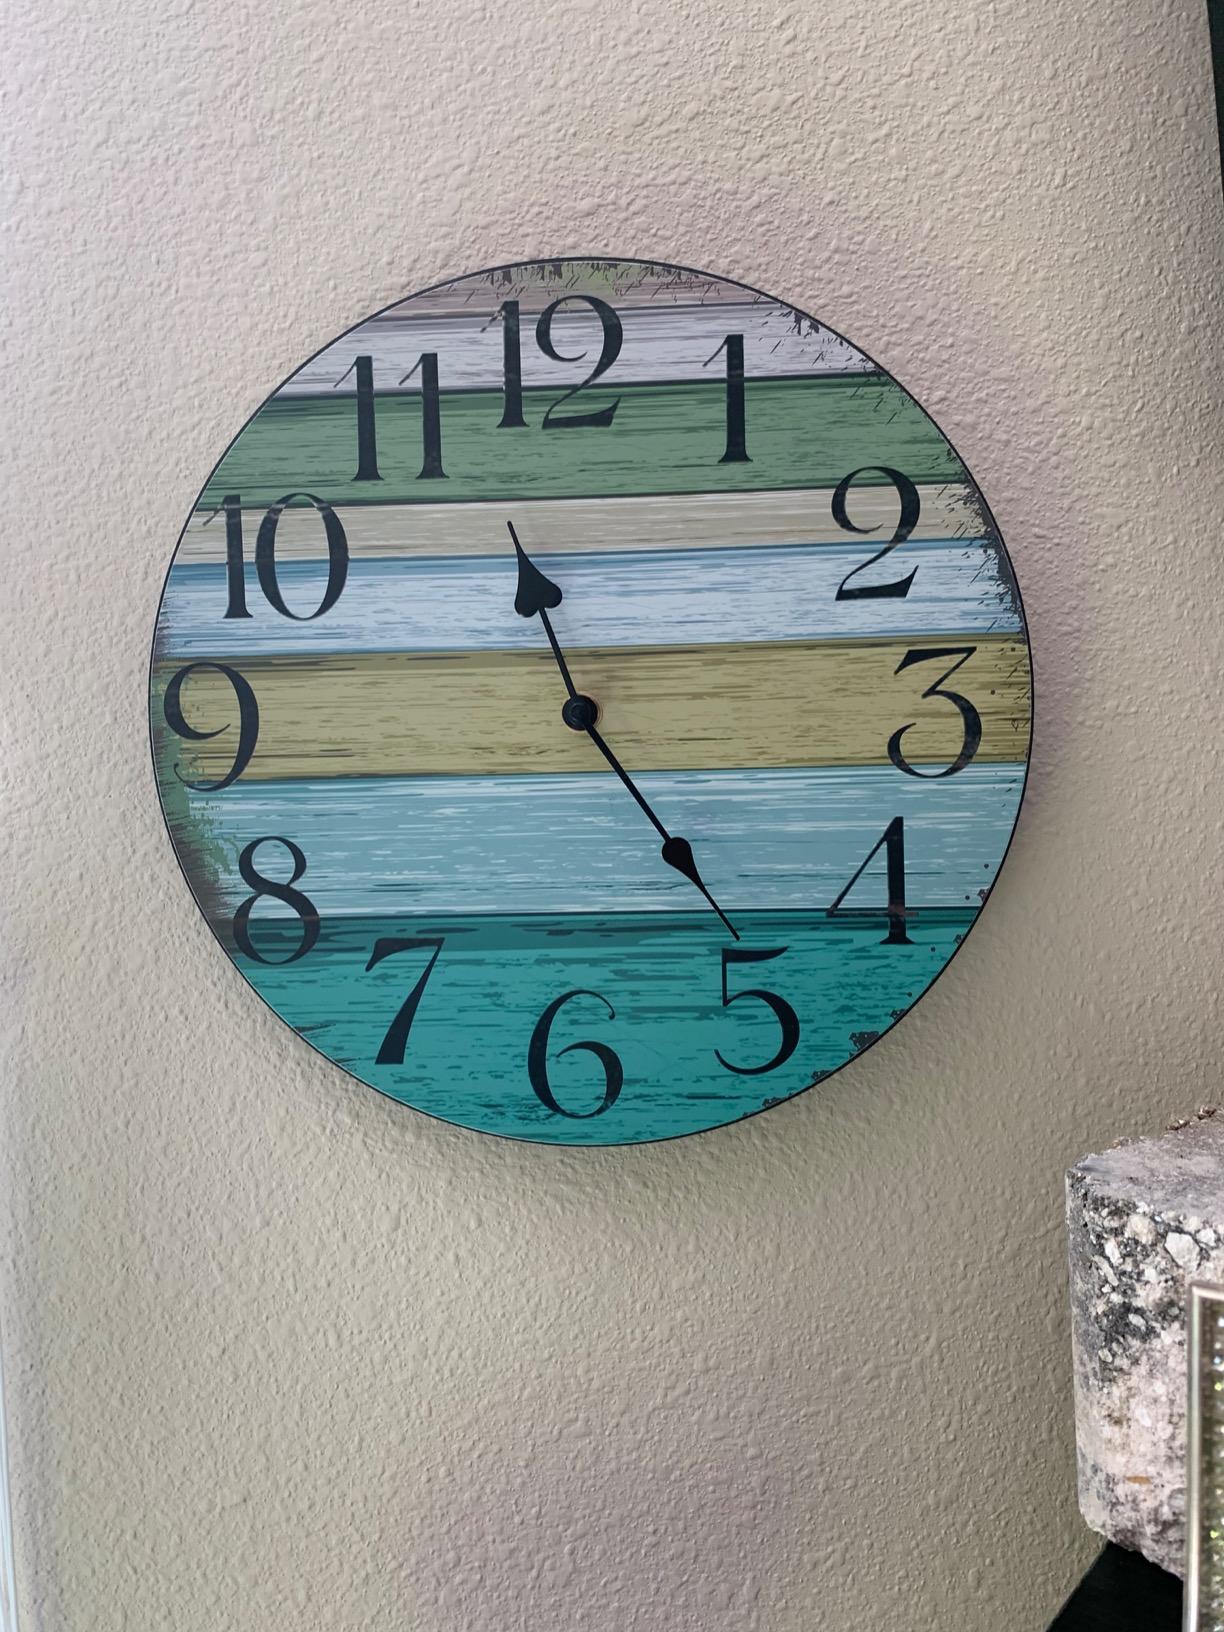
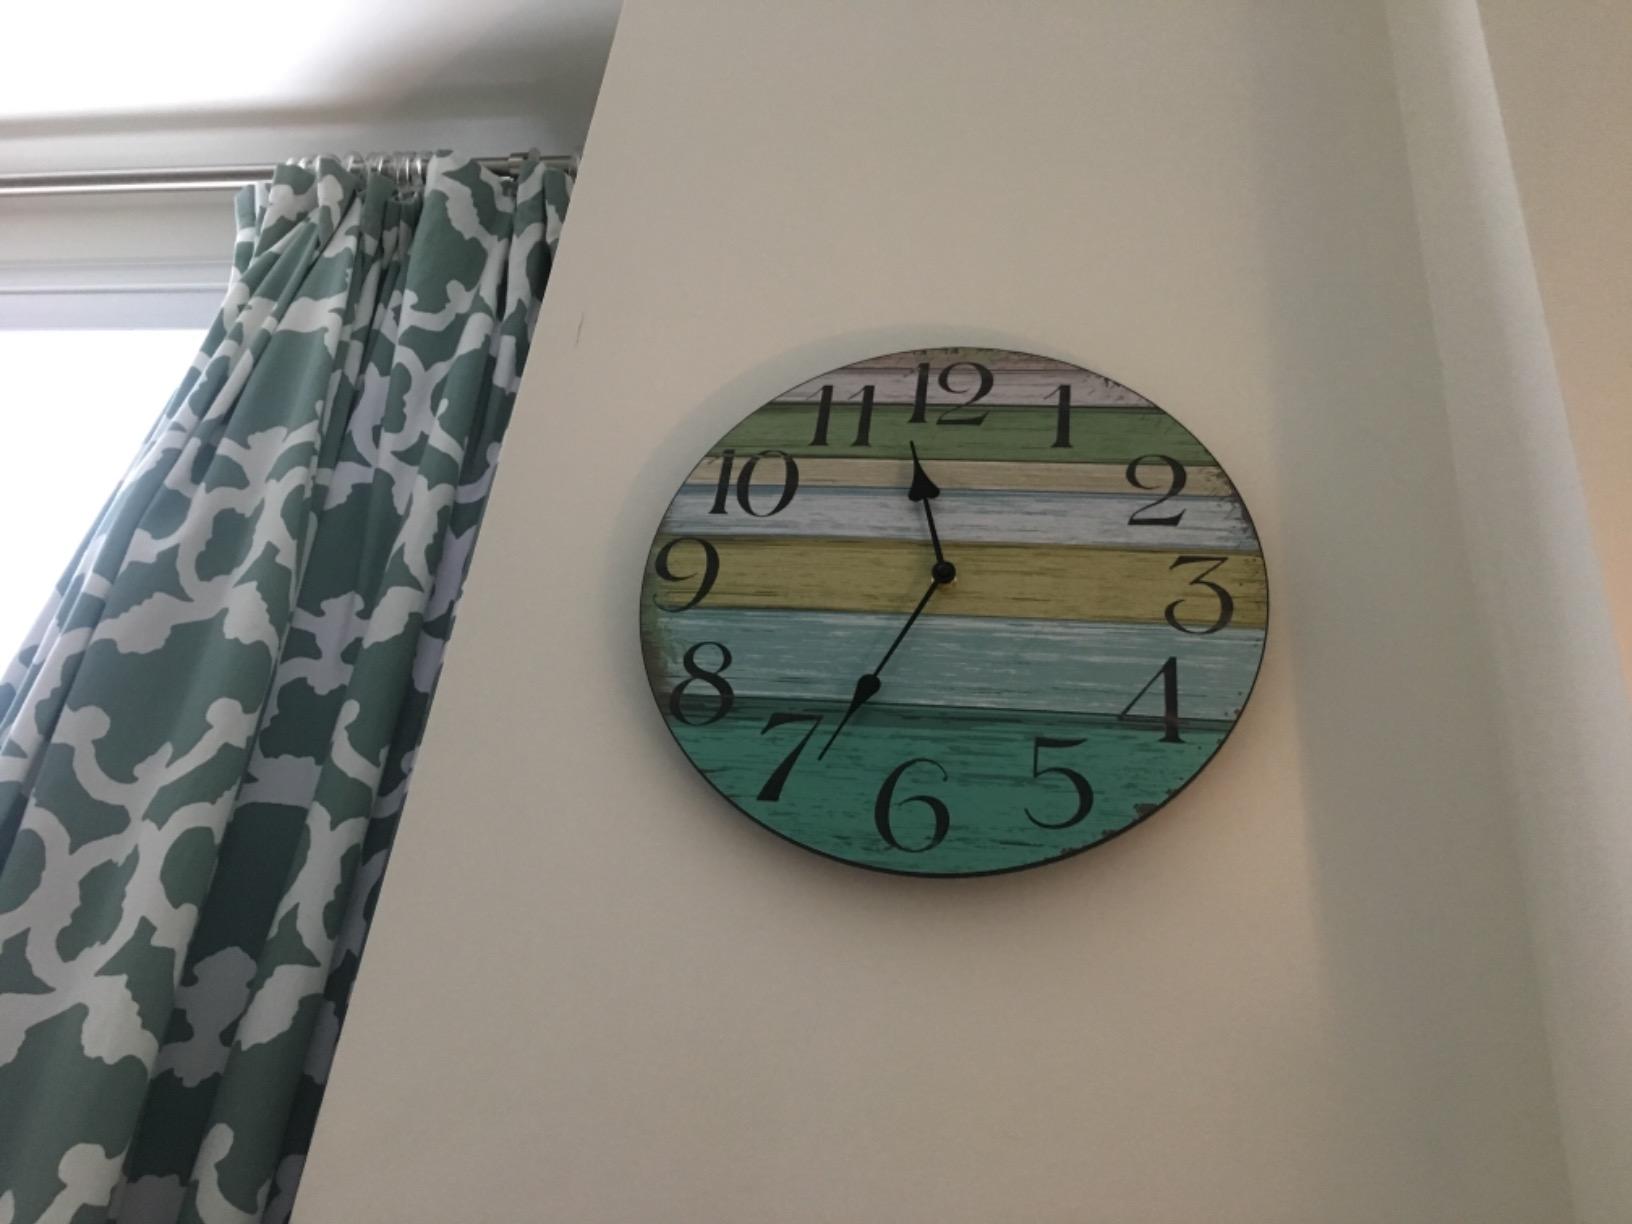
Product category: clock
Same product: yes